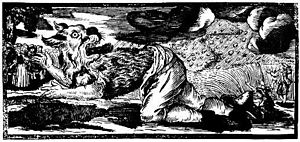
Varulv
Varulv i et tysk træsnit fra 1722.
Varulven er et mytologisk væsen, i folketroen betegnelse på et menneske i ulveham. Evnen til at iføre sig ulveham ansås enten at være medfødt, påført ved smitte efter et bid af en varulv, eller resultat af en forbandelse, der påtvinger personen ulveskikkelse en vis tid. Varulvene var farlige for folk og dyr. Forestillingen er meget gammel og udbredt over store dele af verden, i sammenhæng med en tro på sjæle i dyreskikkelse.